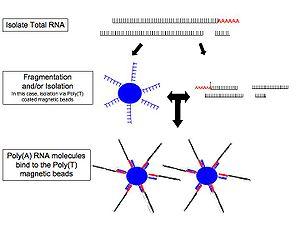
Le RNA-Seq, également appelé séquençage aléatoire du transcriptome entier, est une technologie qui utilise le séquençage à haut débit pour identifier et quantifier l'ARN issu de la transcription du génome à un moment donné.